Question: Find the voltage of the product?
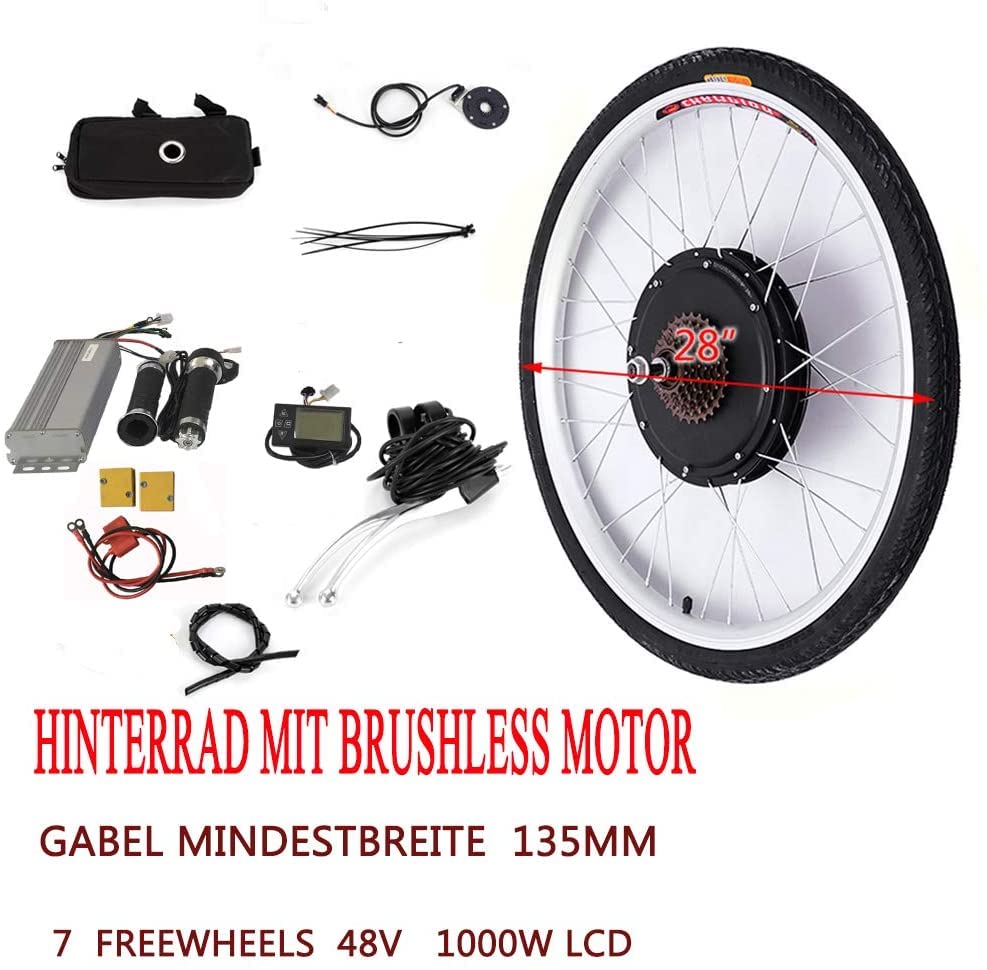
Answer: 48.0 volt